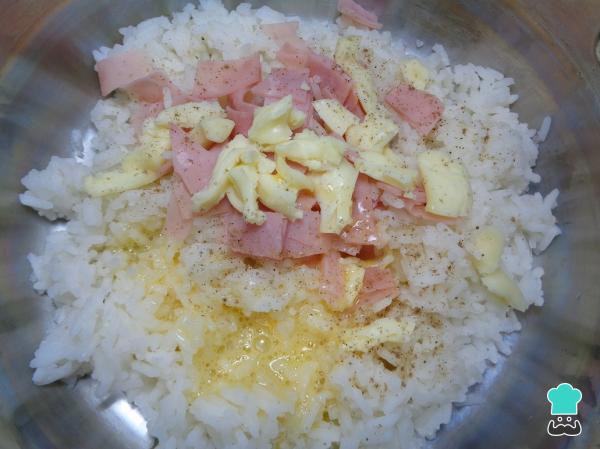
Para hacer la masa de las croquetas, colocamos el arroz ya cocido en un bol y lo mezclamos con queso, mantequilla, jamón, un poco de huevo batido y salpimentamos. Mezclamos perfectamente los ingredientes hasta tener una mezcla uniforme.